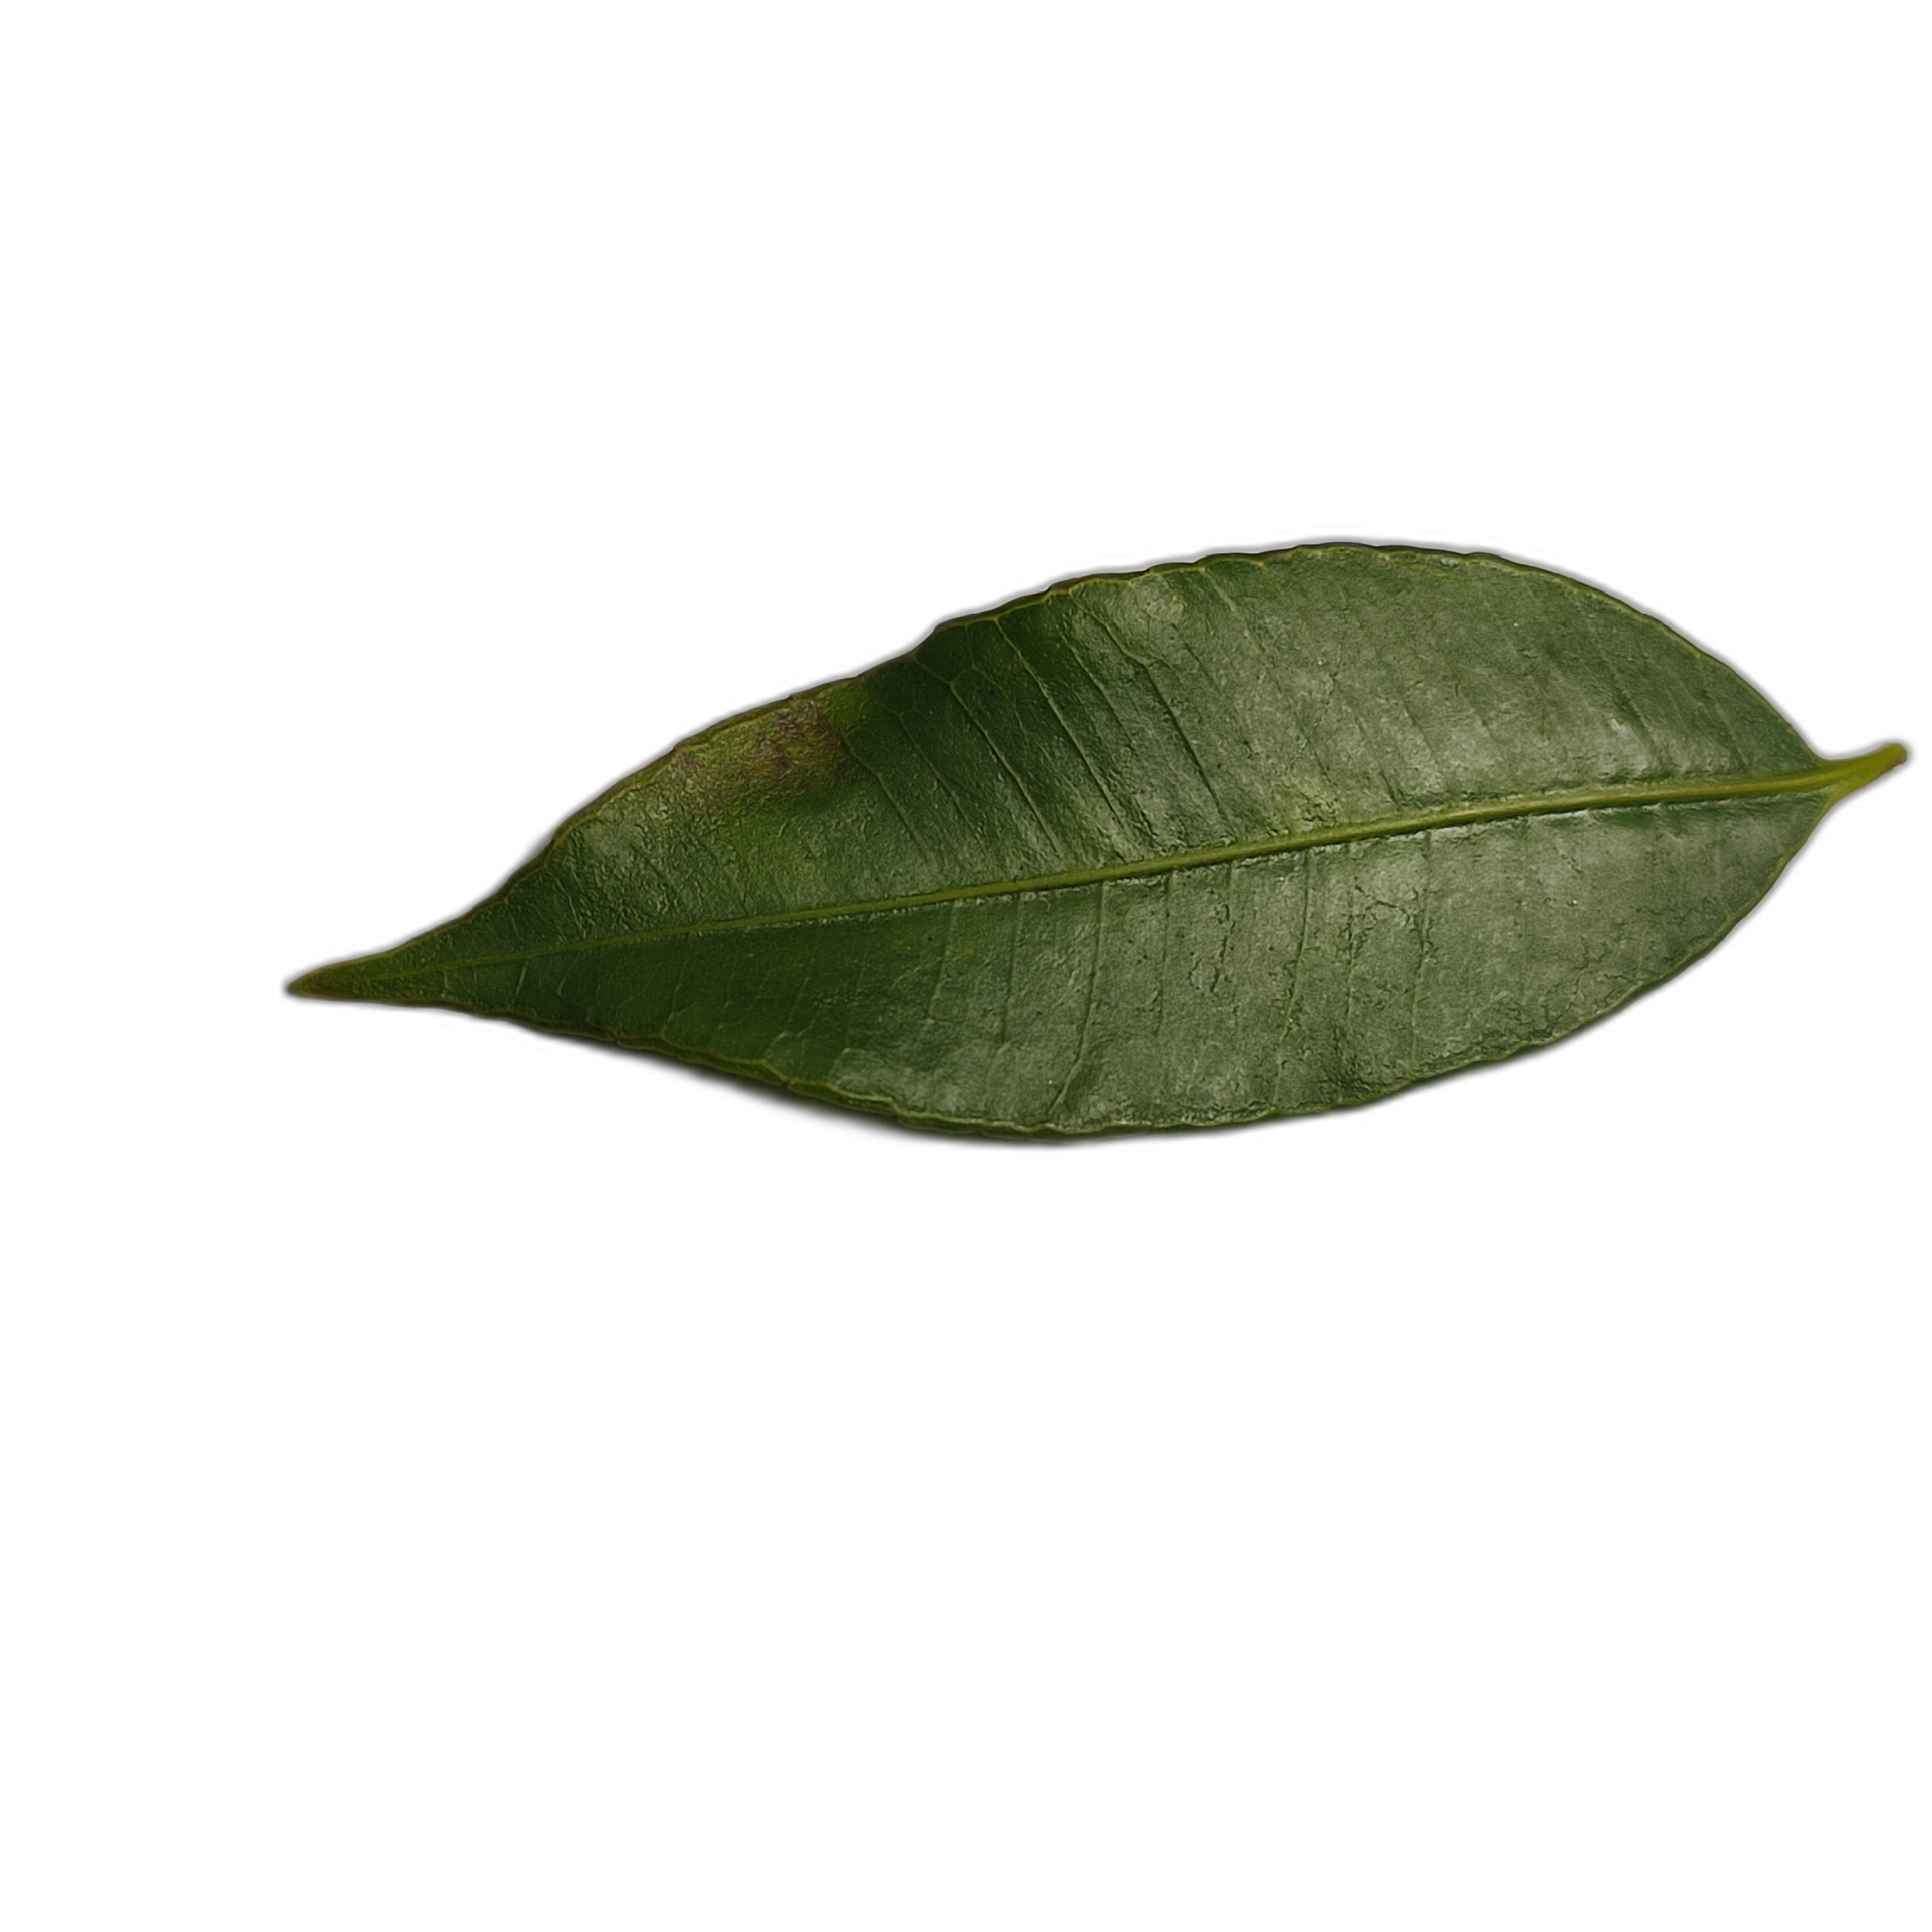
Label: healthy